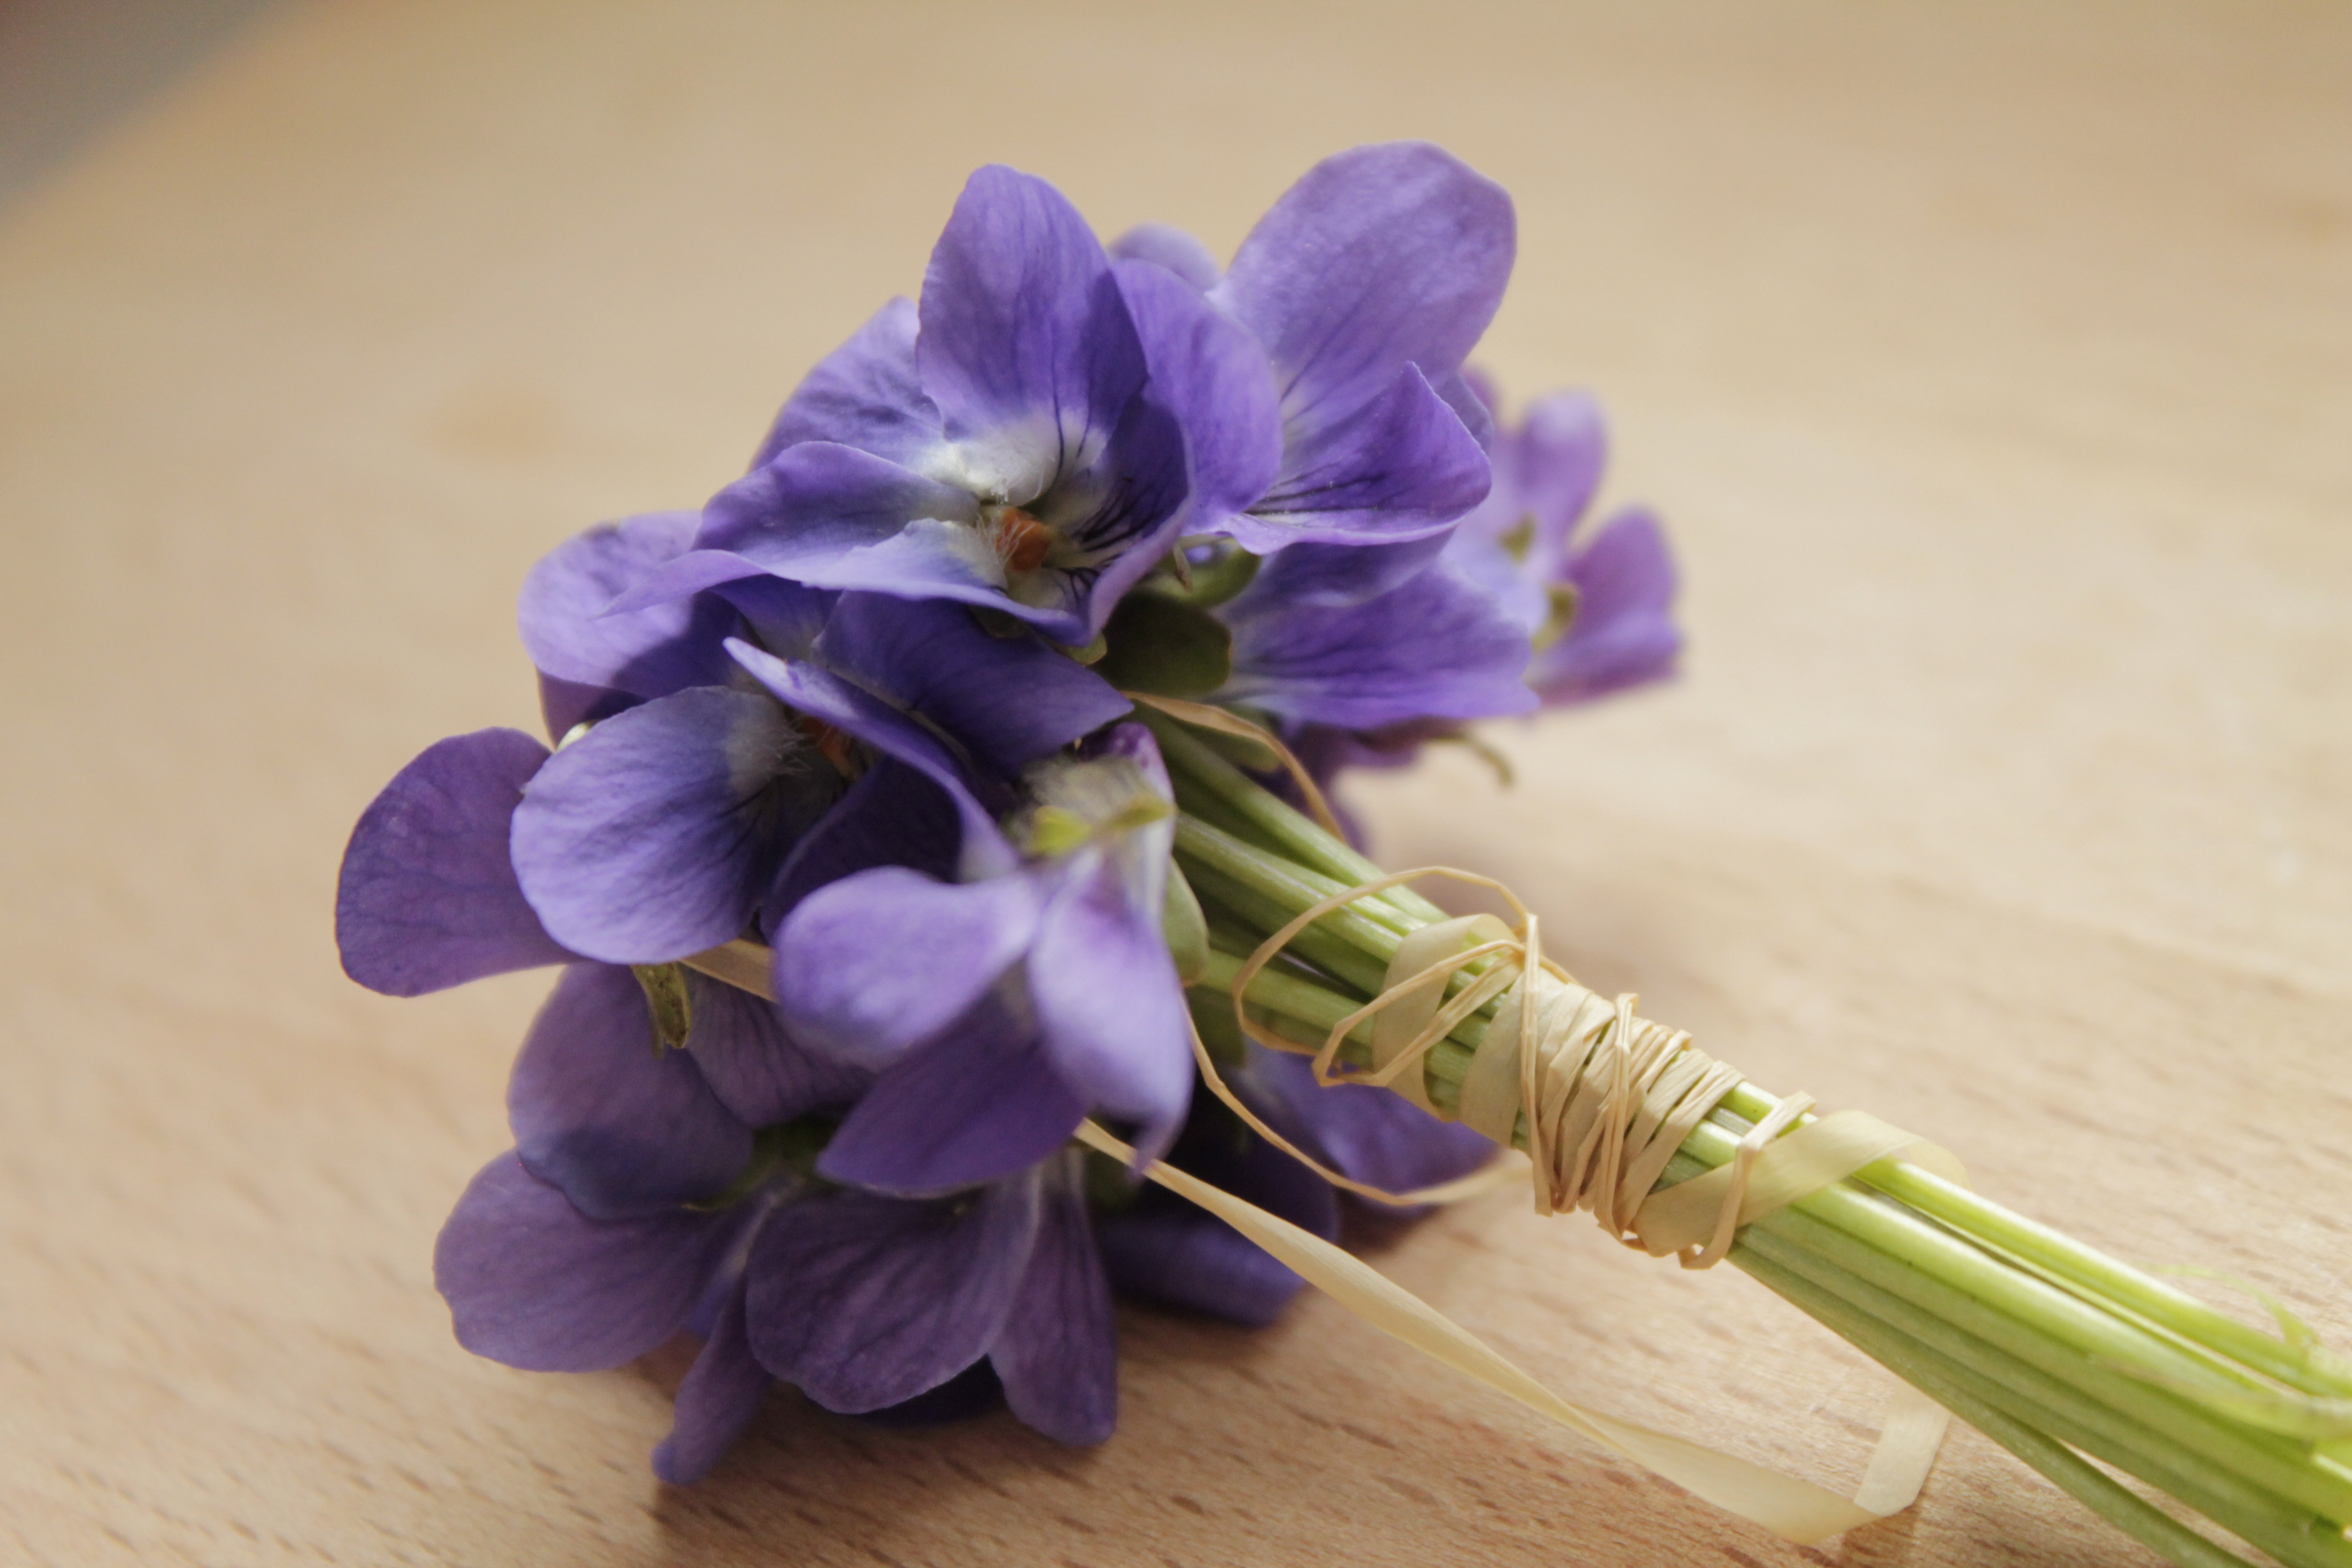
plant, flower, purple, petal, blue, violet, floristry, bunch of flowers, flowering plant, flower bouquet, cut flowers, land plant, violet family